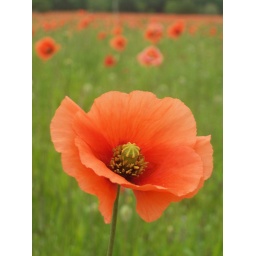
While on a drive somewhere in the north of Gotland, mum spotted the best poppy field ever.